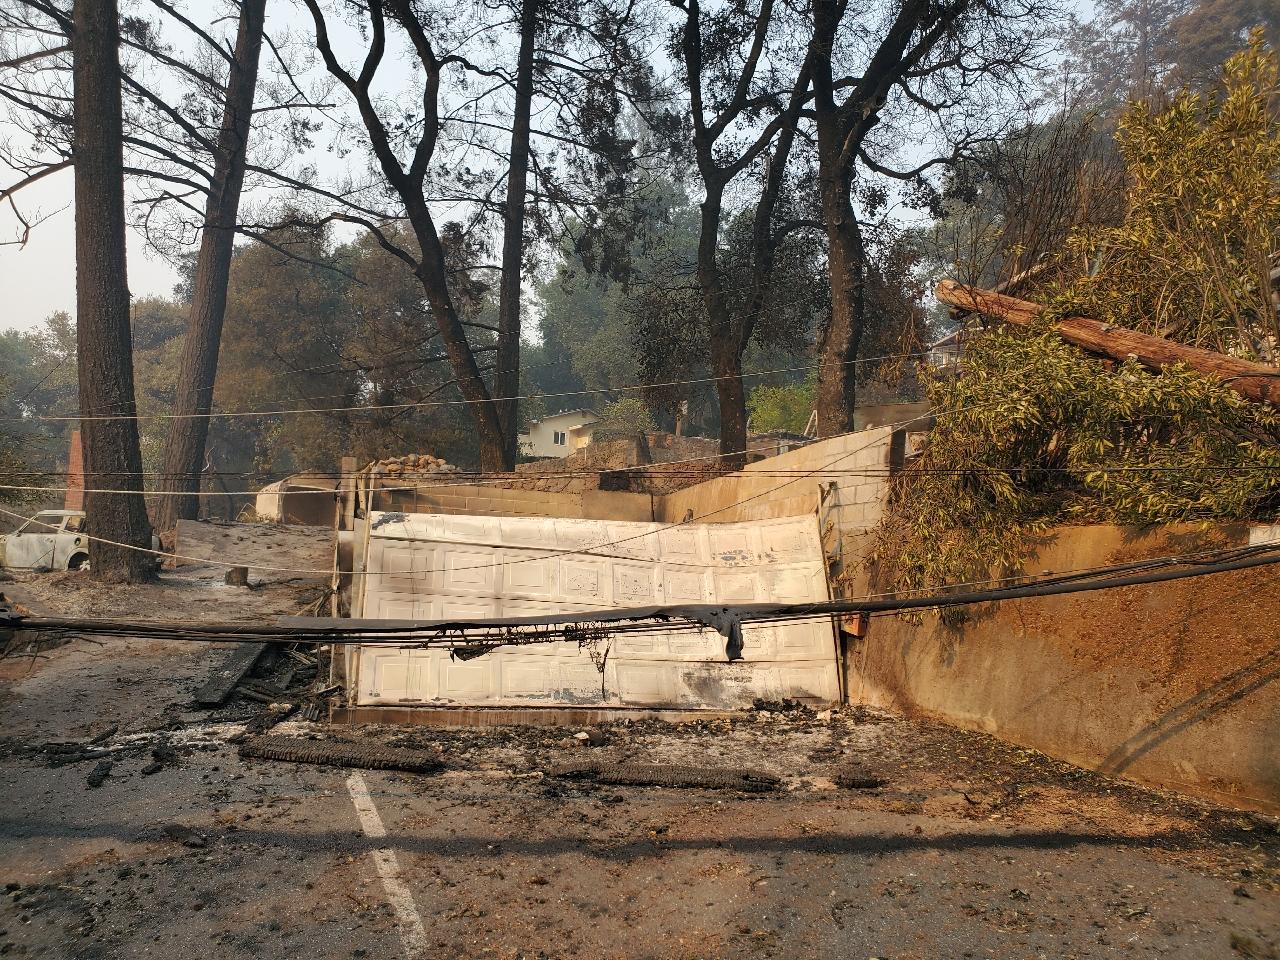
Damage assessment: destroyed